Gladiator Begins

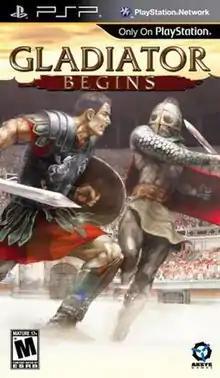
North American box art

is a fighting game developed by Japanese studio GOSHOW and published in Japan by Acquire on January 14, 2010, and in North America by Aksys Games on September 14. It is the prequel to the 2005 video game "", which was originally released for the PlayStation 2.